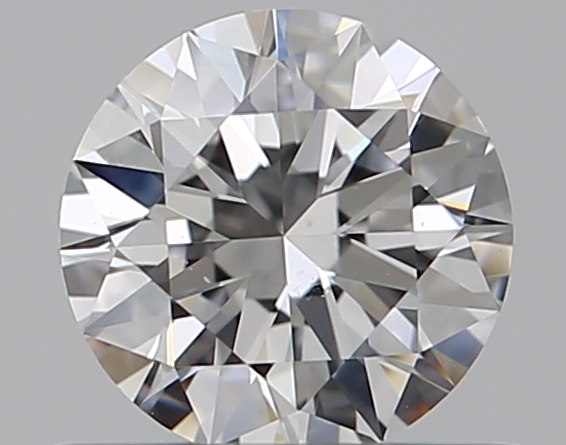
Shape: round
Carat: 0.5
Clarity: VS2
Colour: E
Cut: EX
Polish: EX
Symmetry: EX
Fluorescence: F
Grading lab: GIA
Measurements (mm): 5.11 x 5.13 x 3.12